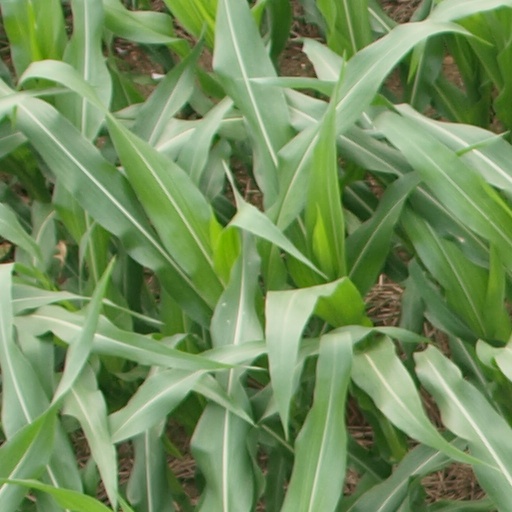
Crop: maize; corn